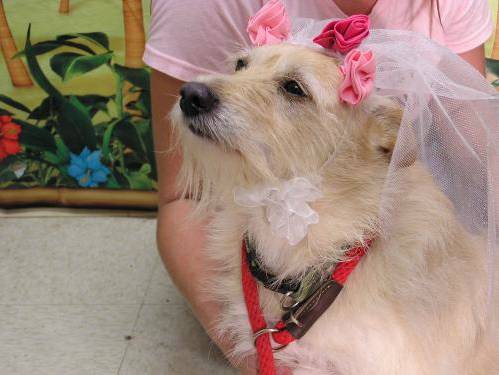
Label: dog